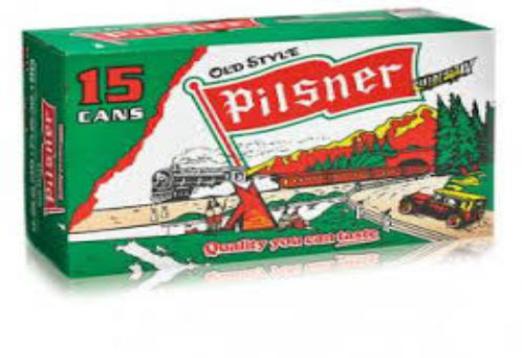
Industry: Food